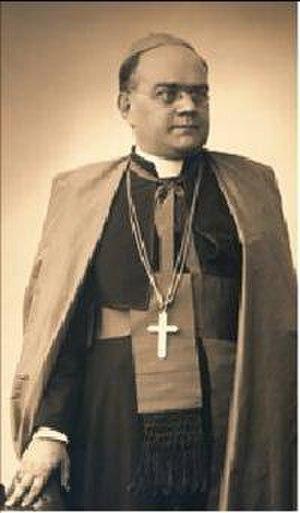
Ceci est la liste des béatifications approuvées par Benoît XVI. Ce qui ne veut pas dire qu'il en présida la cérémonie et liturgie officielle. Benoît XVI est en effet revenu à l'usage antique de ne généralement plus présider lui-même les cérémonies de béatification. Au cours de son pontificat, il y eut 116 cérémonies
Cette liste de saints concerne les saints, bienheureux, et vénérables reconnus comme tels par l'Église catholique, ayant vécu au XXᵉ siècle. Sur cette période, l'Église a donné comme modèles évangéliques 152 saints et 2 038 bienheureux.
Zoltán Meszlényi, est un évêque hongrois, tué en « haine de la foi » par le régime stalinien. Il est reconnu comme bienheureux par l'Église catholique en 2009.